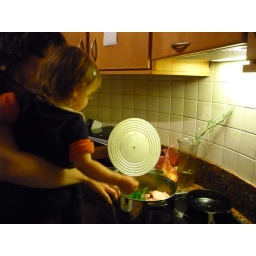
The parsley goes in the pot for chicken broth.